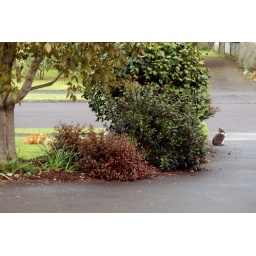
Jessie and the cat from over the road dispute the front garden in these long silent stand offs